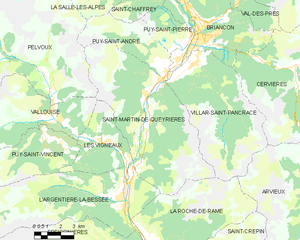
Carte des communes françaises: Saint-Martin-de-Queyrières